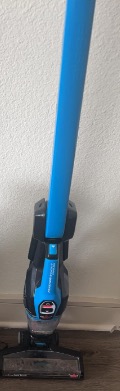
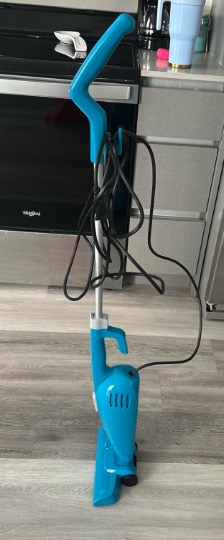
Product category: items_vacuum
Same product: no